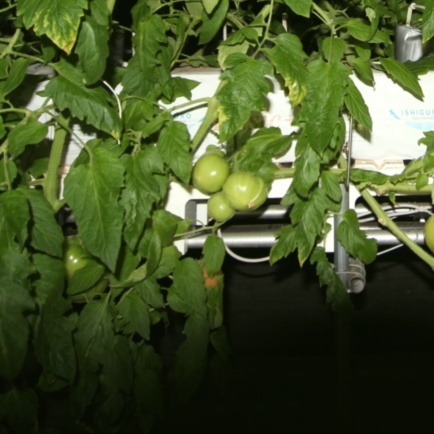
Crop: tomato